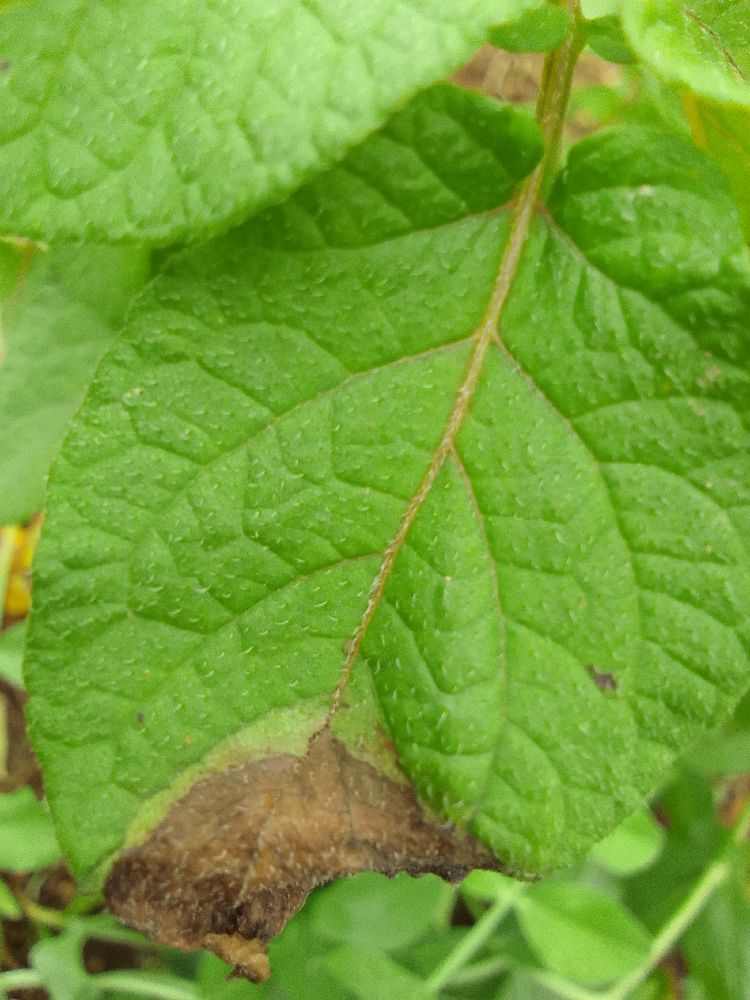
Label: Late blight